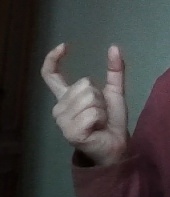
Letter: nun